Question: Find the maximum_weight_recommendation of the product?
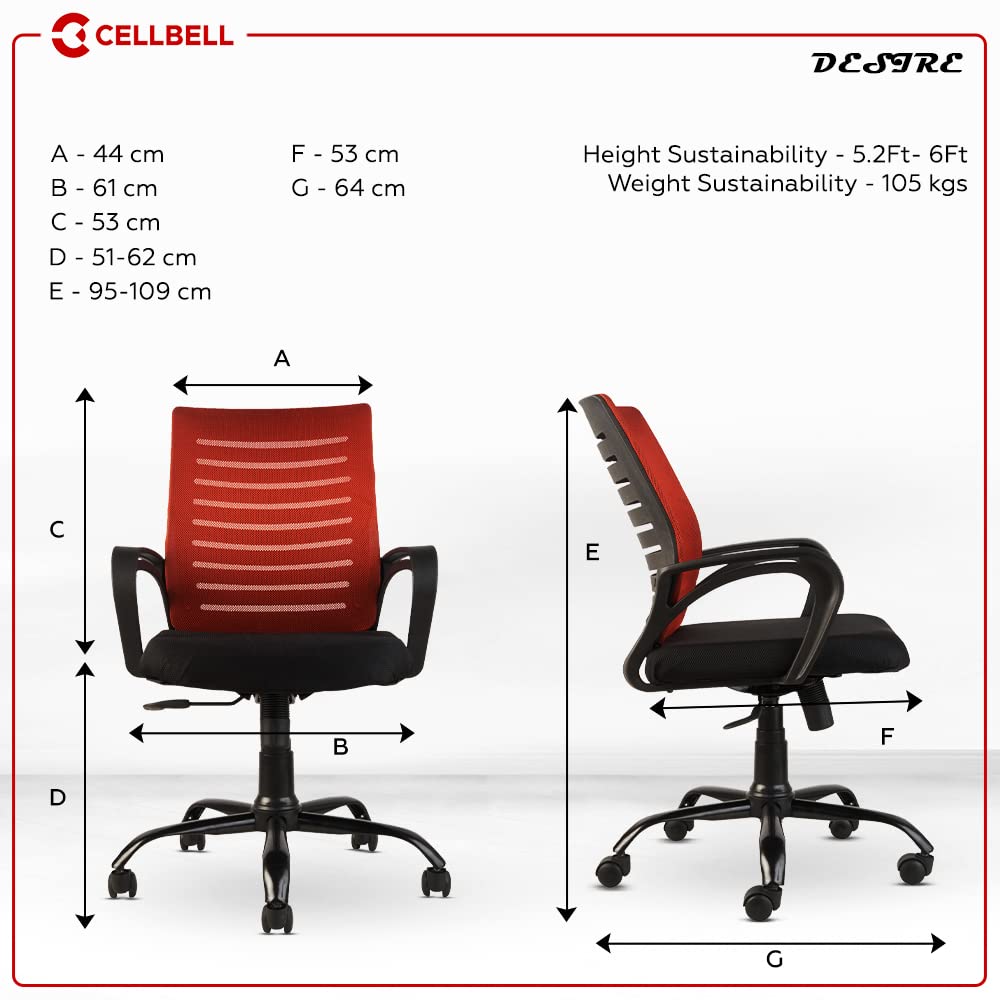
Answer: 105 kilogram